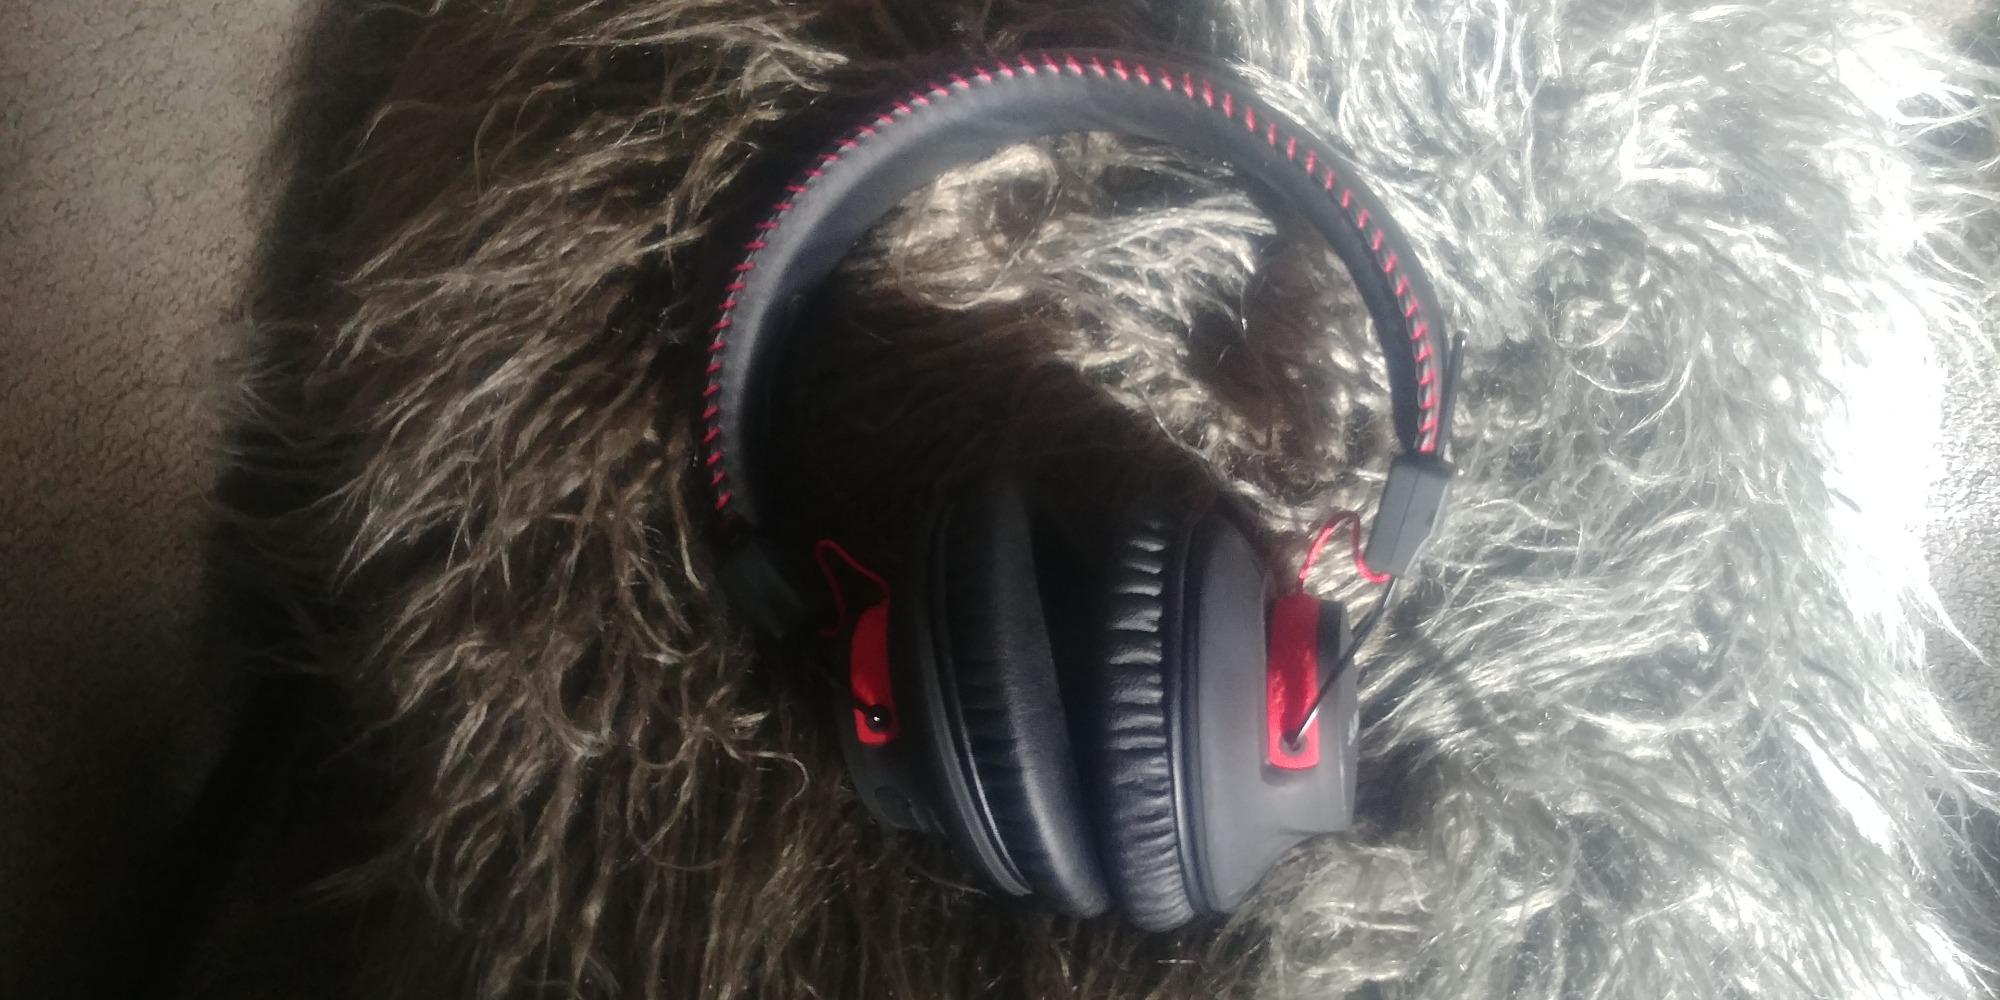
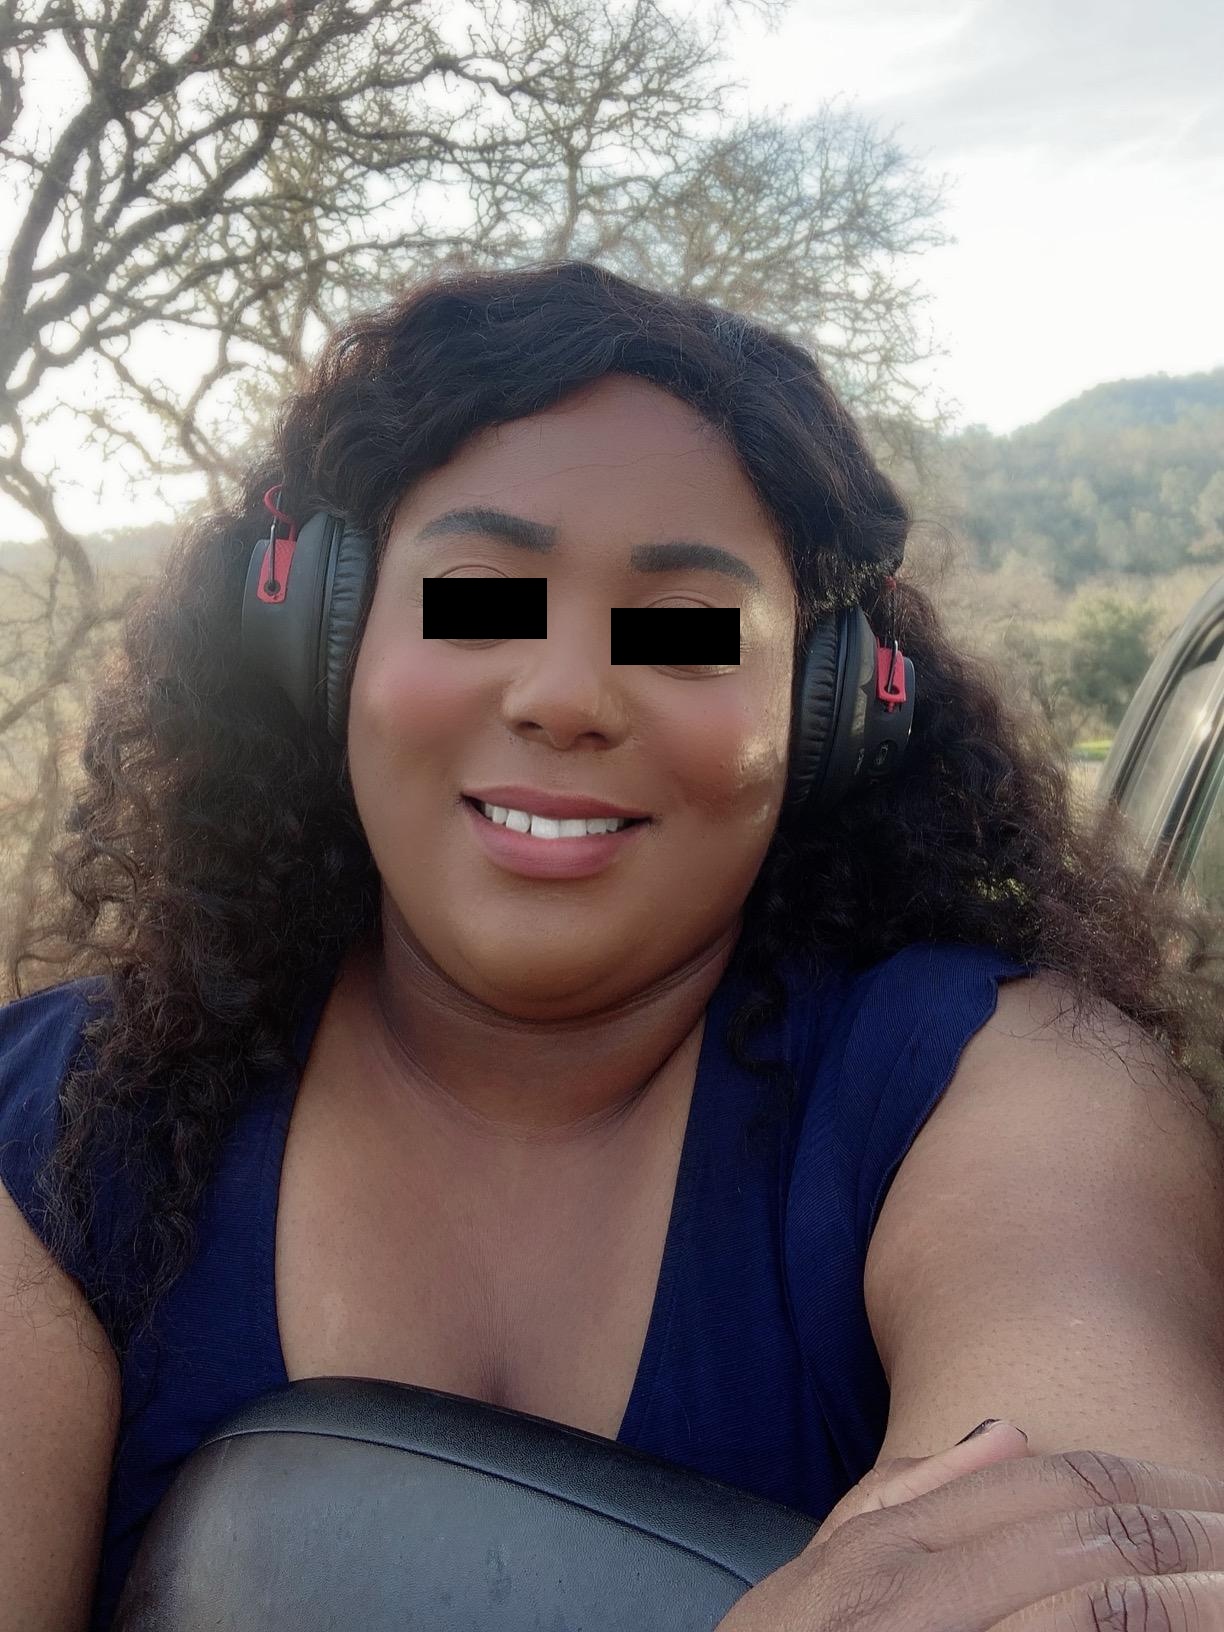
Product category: headphones
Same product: yes